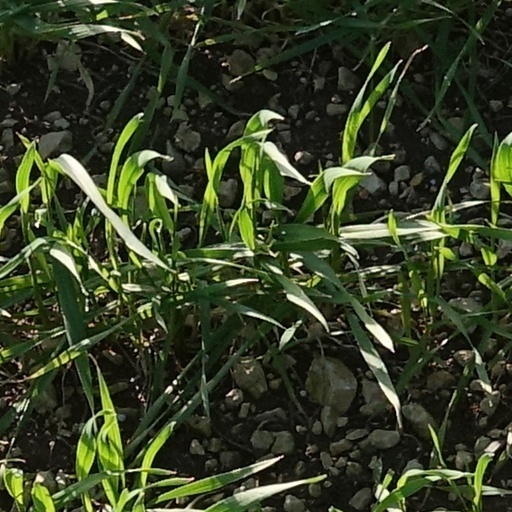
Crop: wheat